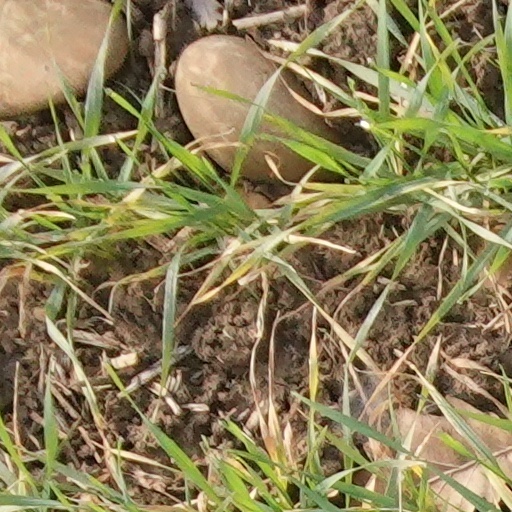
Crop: wheat